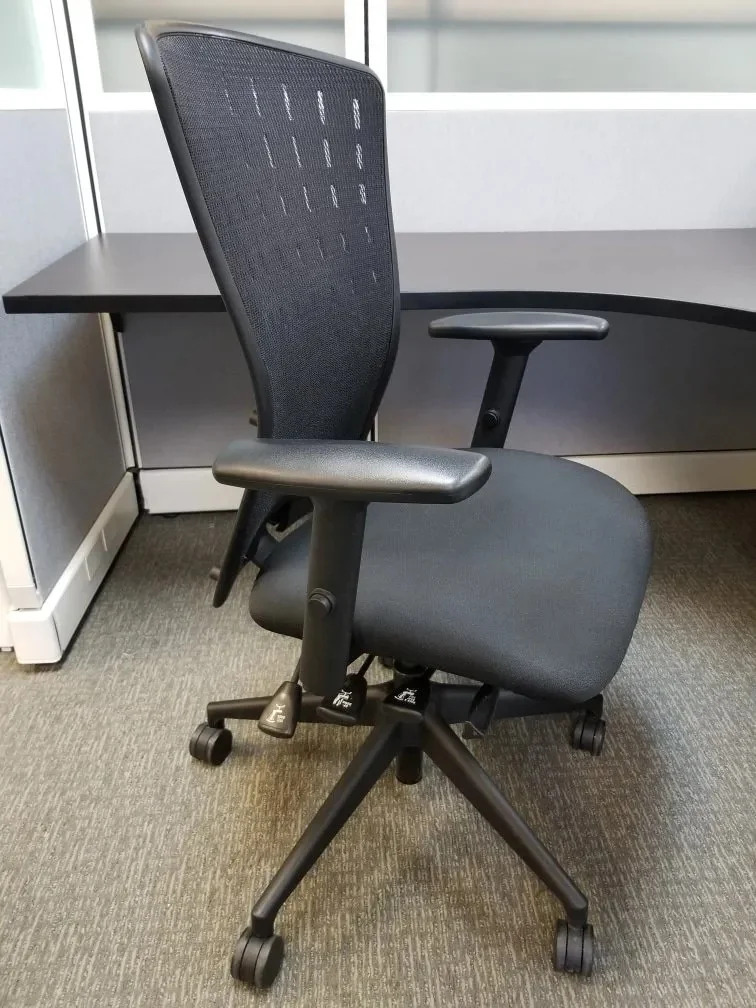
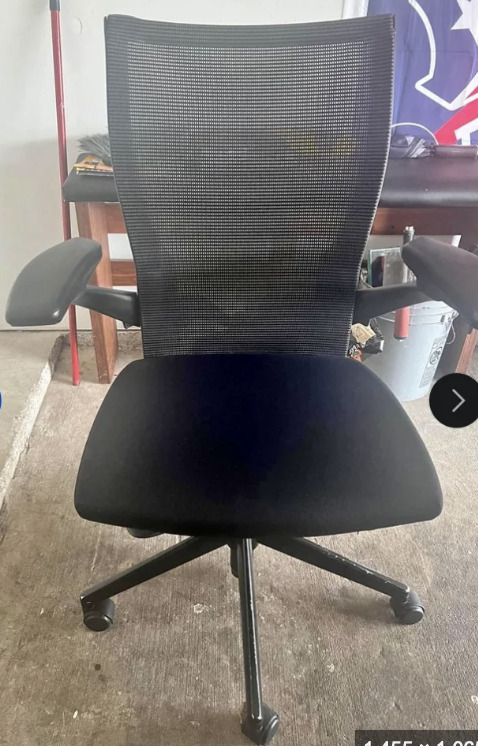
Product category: items_chair
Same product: no